SS Edmund Fitzgerald

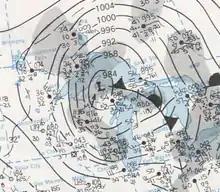
Weather map of November 10, 1975

A U.S. Navy Lockheed P-3 Orion aircraft, piloted by Lt. George Conner and equipped to detect magnetic anomalies usually associated with submarines, found the wreck on November 14, 1975 in Canadian waters close to the international boundary at a depth of . "Edmund Fitzgerald" lies about west of Deadman's Cove, Ontario; about northwest of Pancake Bay Provincial Park; and from the entrance to Whitefish Bay to the southeast. A further November 14–16 survey by the USCG using a side scan sonar revealed two large objects lying close together on the lake floor. The U.S. Navy also contracted Seaward, Inc., to conduct a second survey between November 22 and 25.